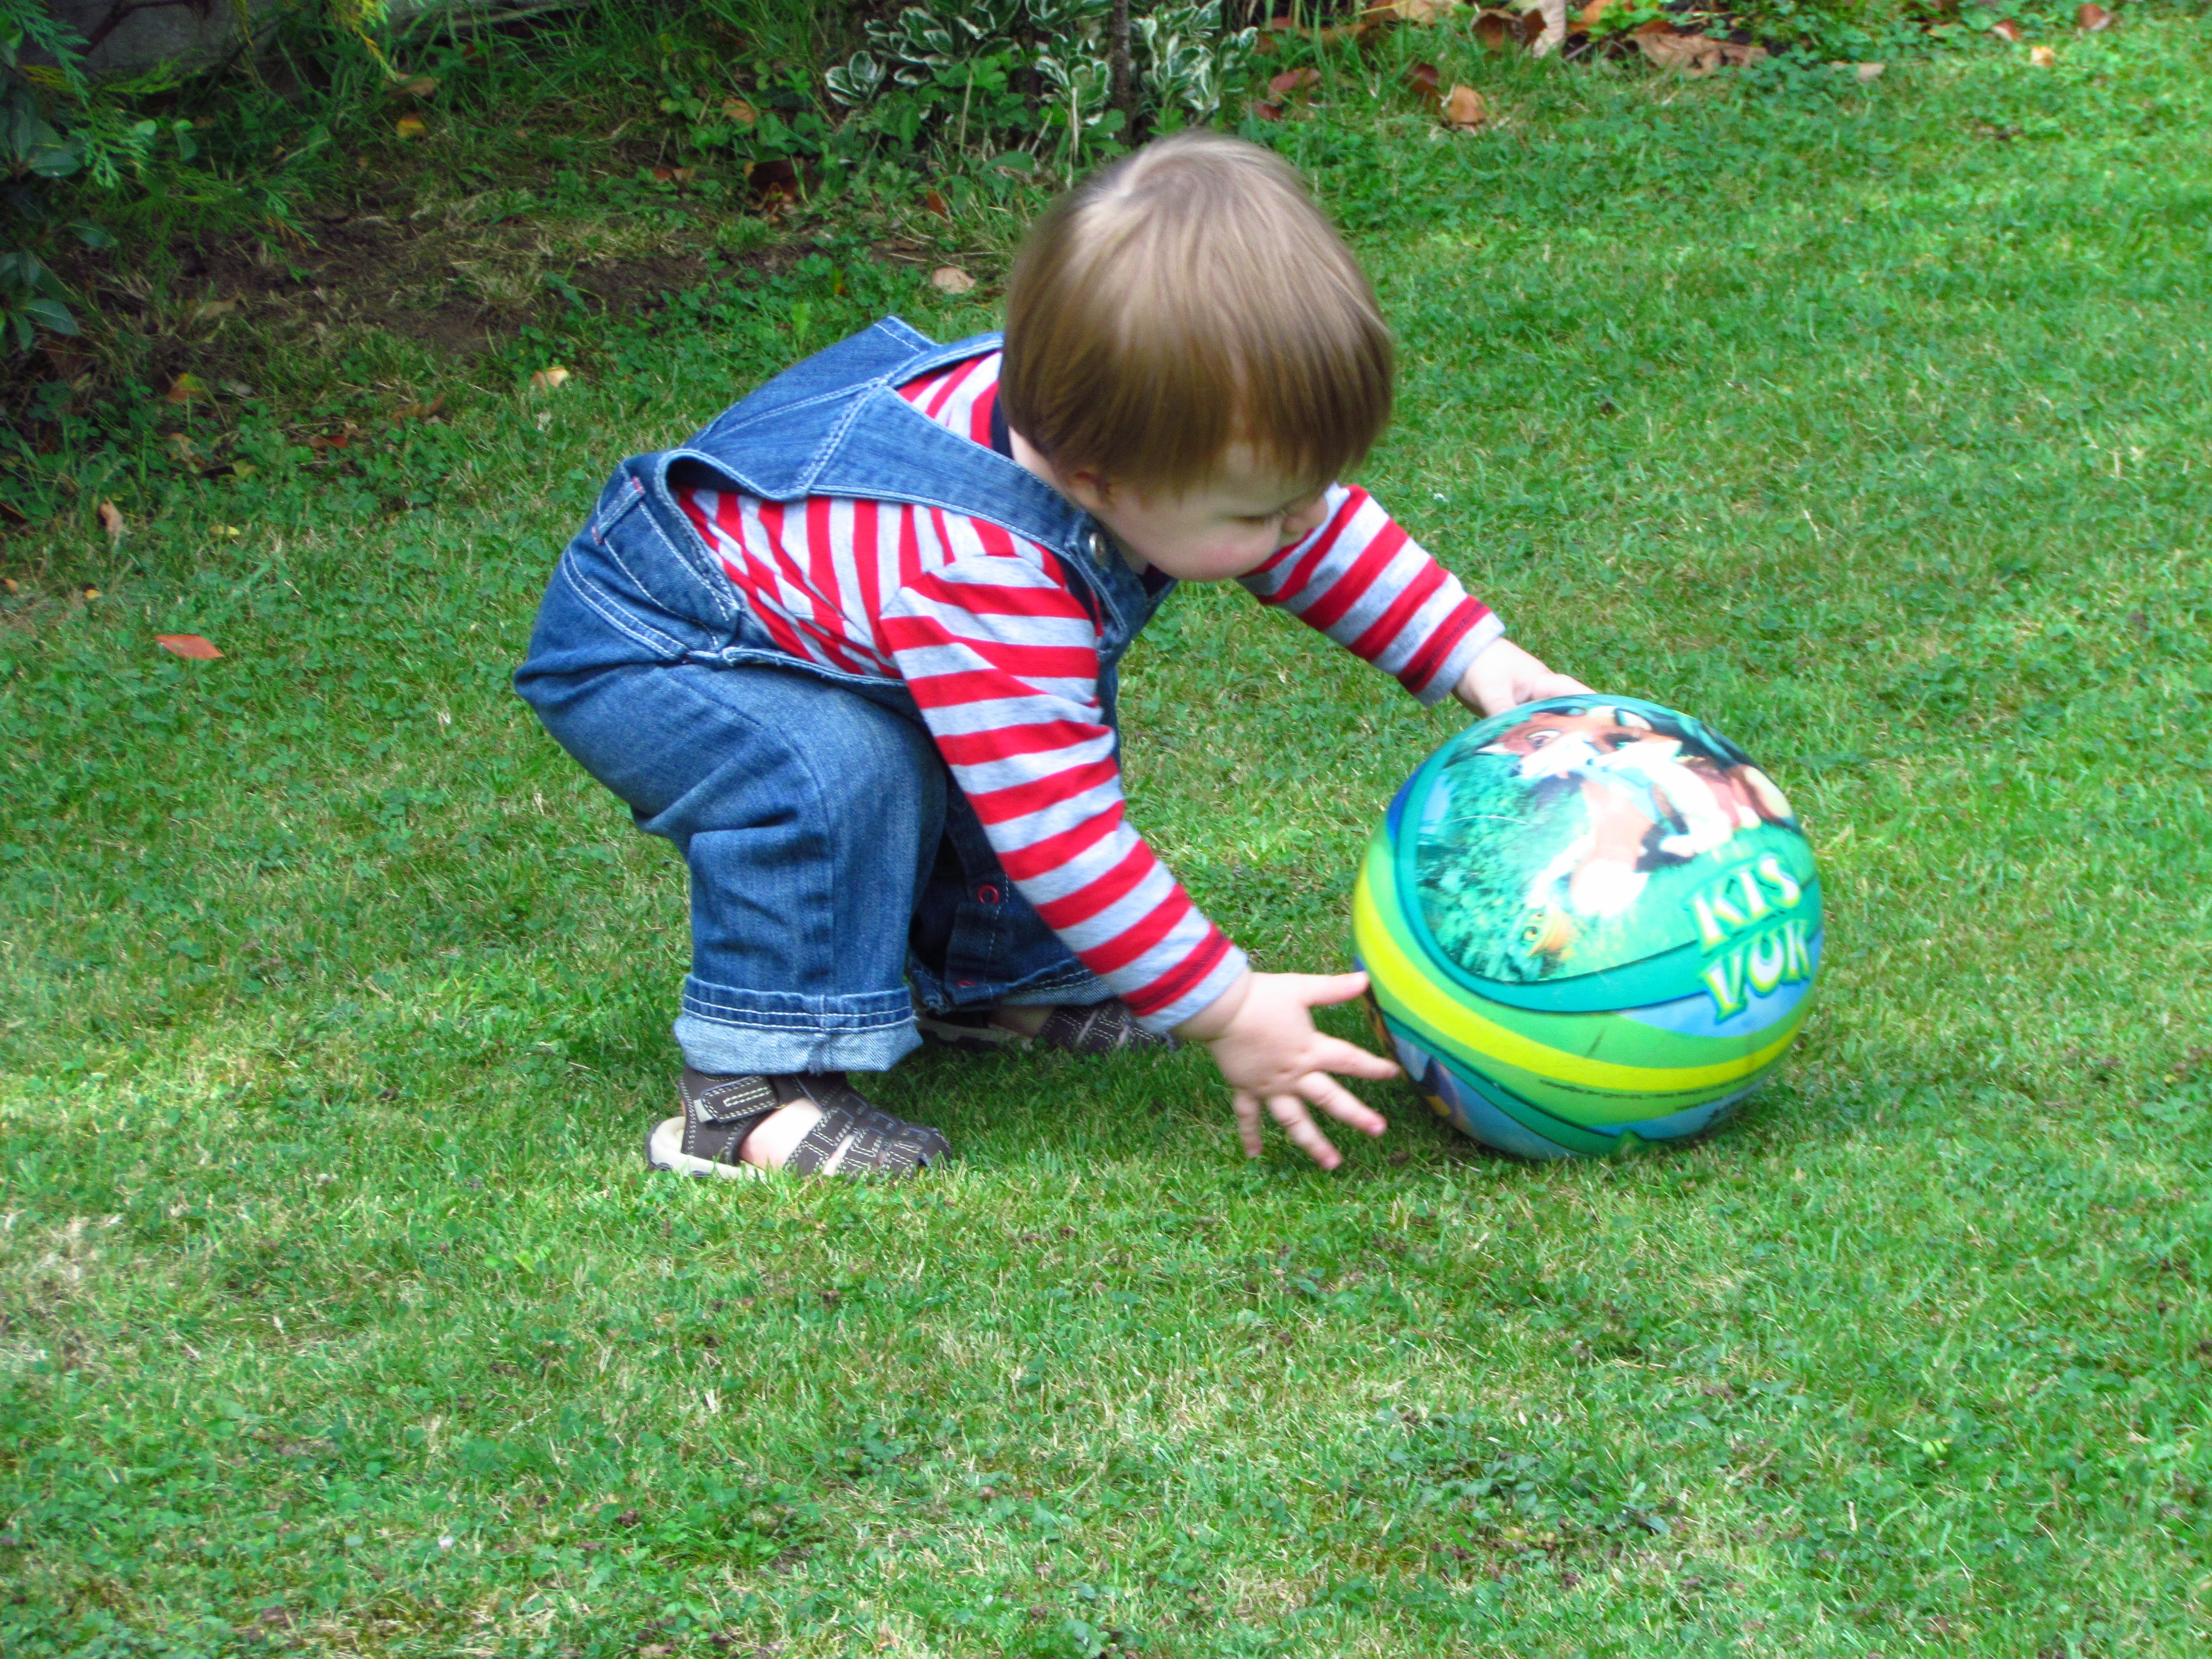
grass, sport, lawn, play, boy, kid, cute, summer, backyard, child, playing, childhood, picnic, family, children, happy, infant, playground, toddler, ball, human positions, outdoor play equipment